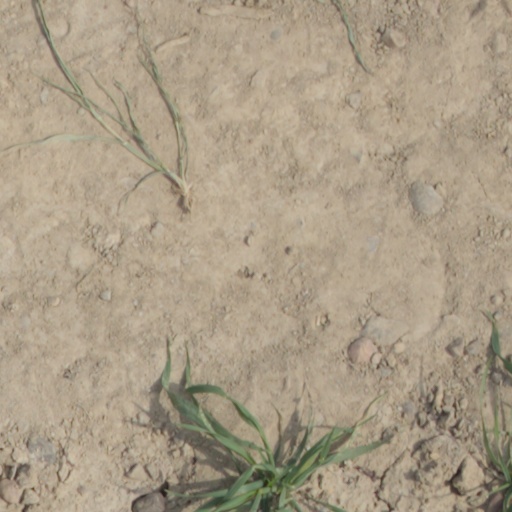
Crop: wheat